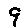
Label: 9